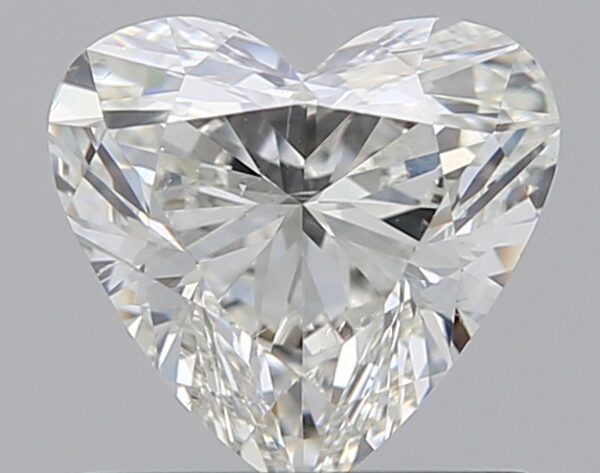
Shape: heart
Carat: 0.75
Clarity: SI1
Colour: I
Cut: VG
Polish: EX
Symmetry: VG
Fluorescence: N
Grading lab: GIA
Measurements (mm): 5.81 x 6.21 x 3.48